SD card

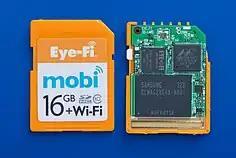
Eye-Fi Mobi 16 GB card with integrated Wi-Fi

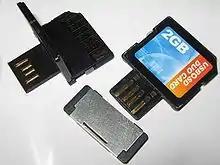
SD cards with dual interfaces: SD and USB

Vendors have sought to differentiate their products in the market through various vendor-specific features: